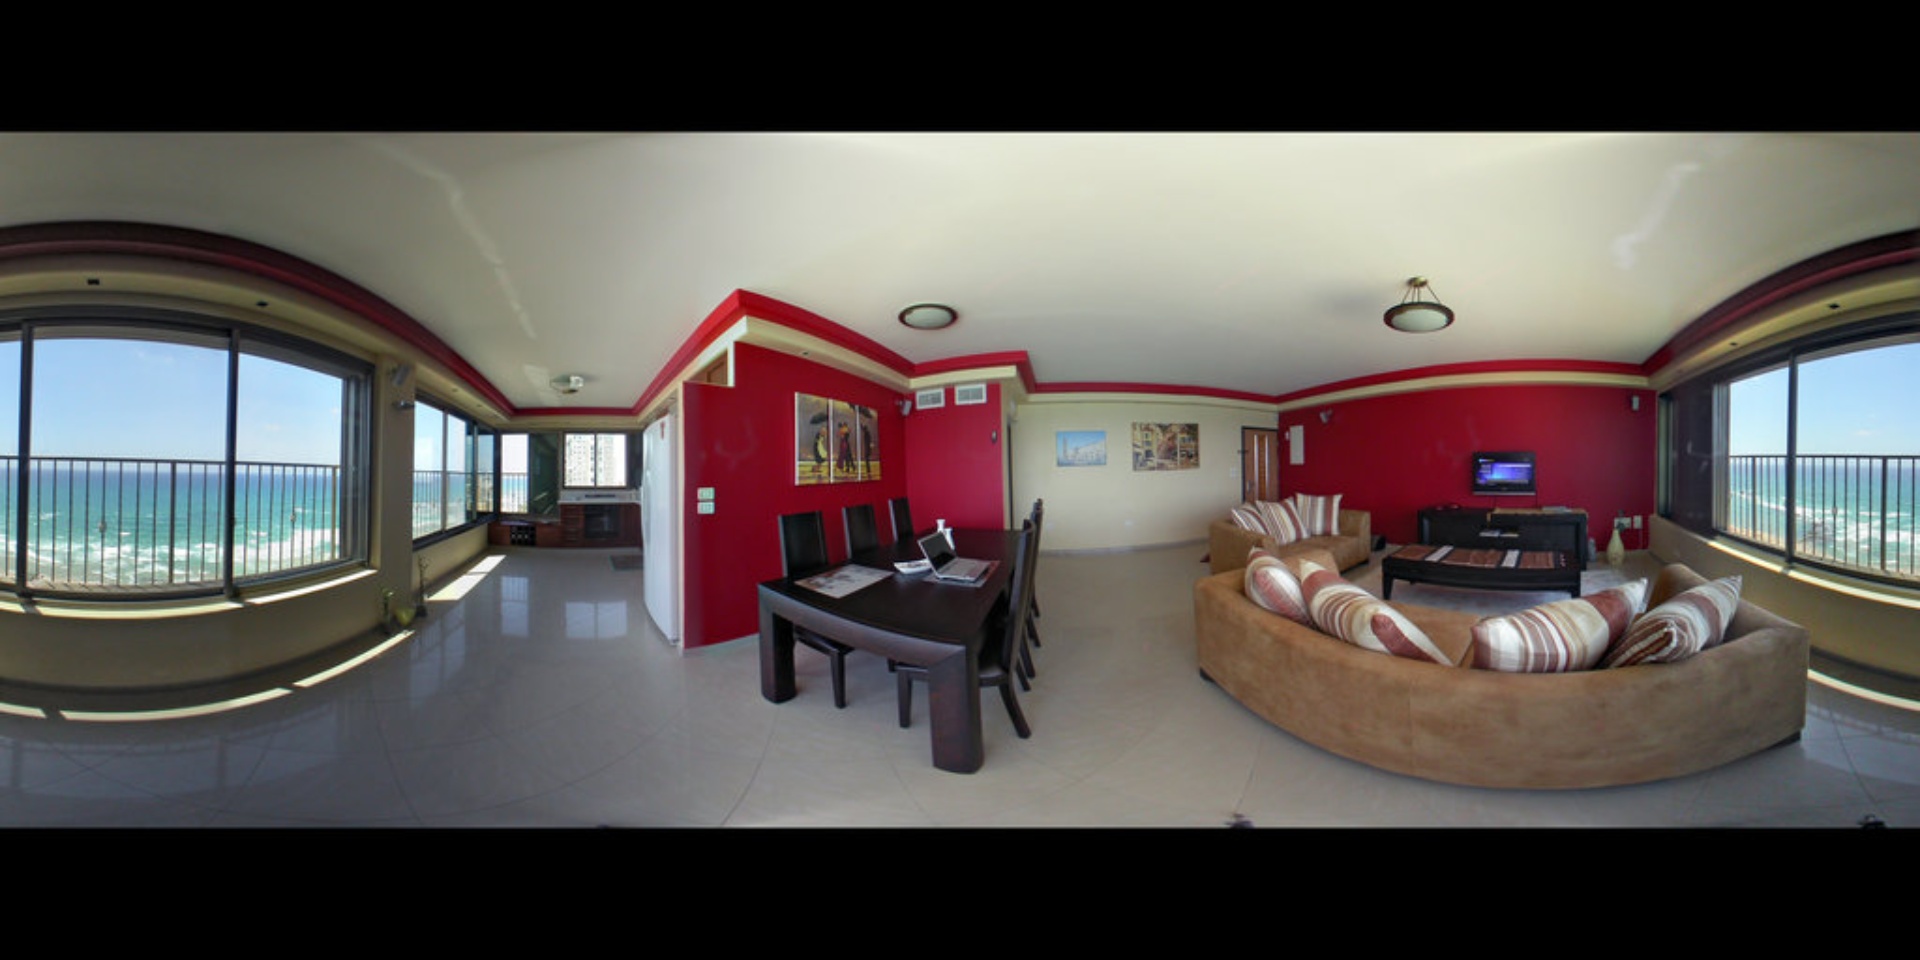
Referred object: the open laptop on the dining table

Referred object: turn right to face the curved beige sofa

Referred object: the dining table opposite the sofa